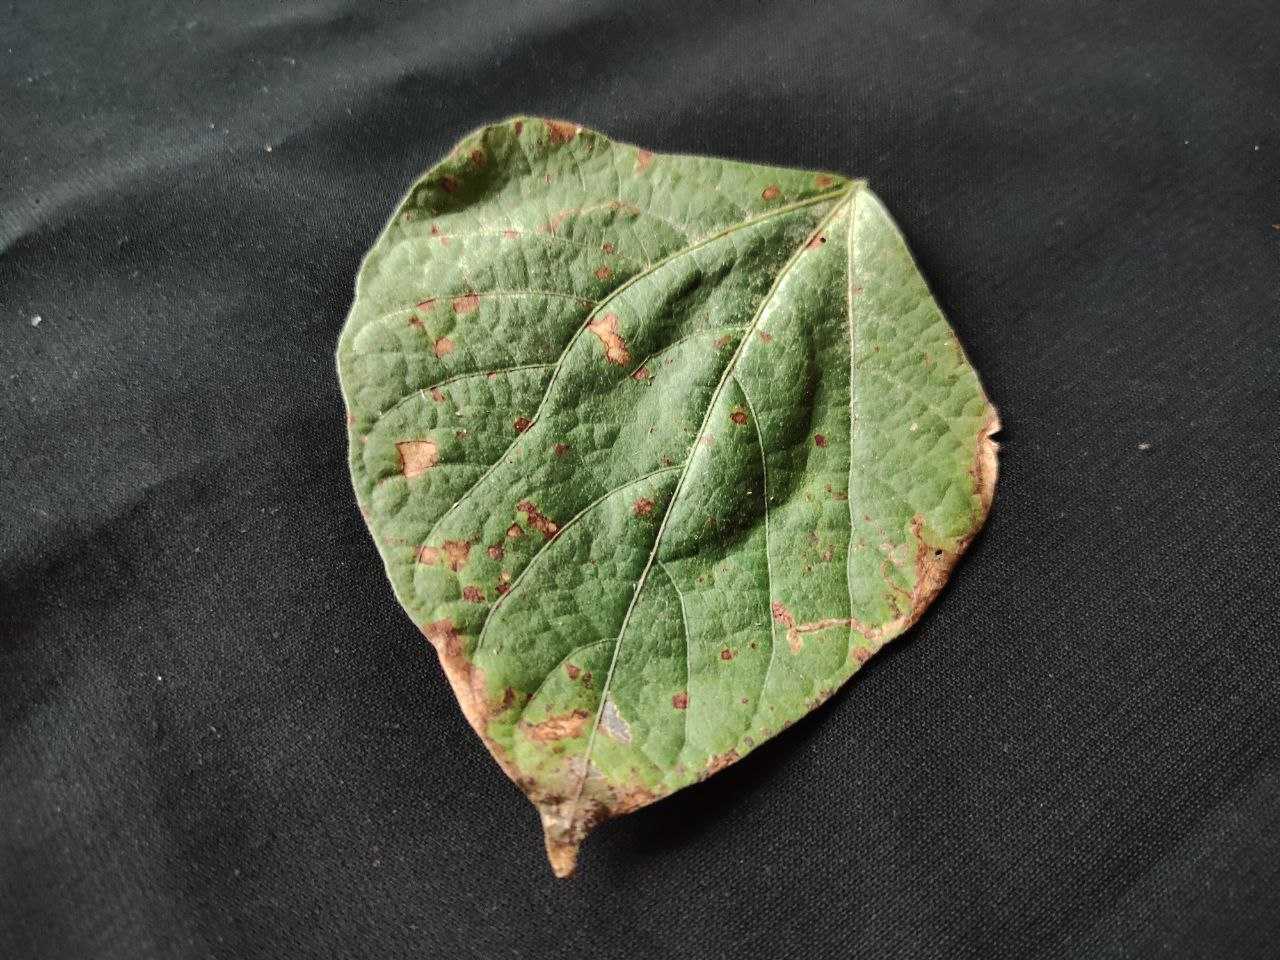
Crop: bean
Leaf condition: Rust